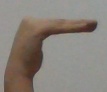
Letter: haa